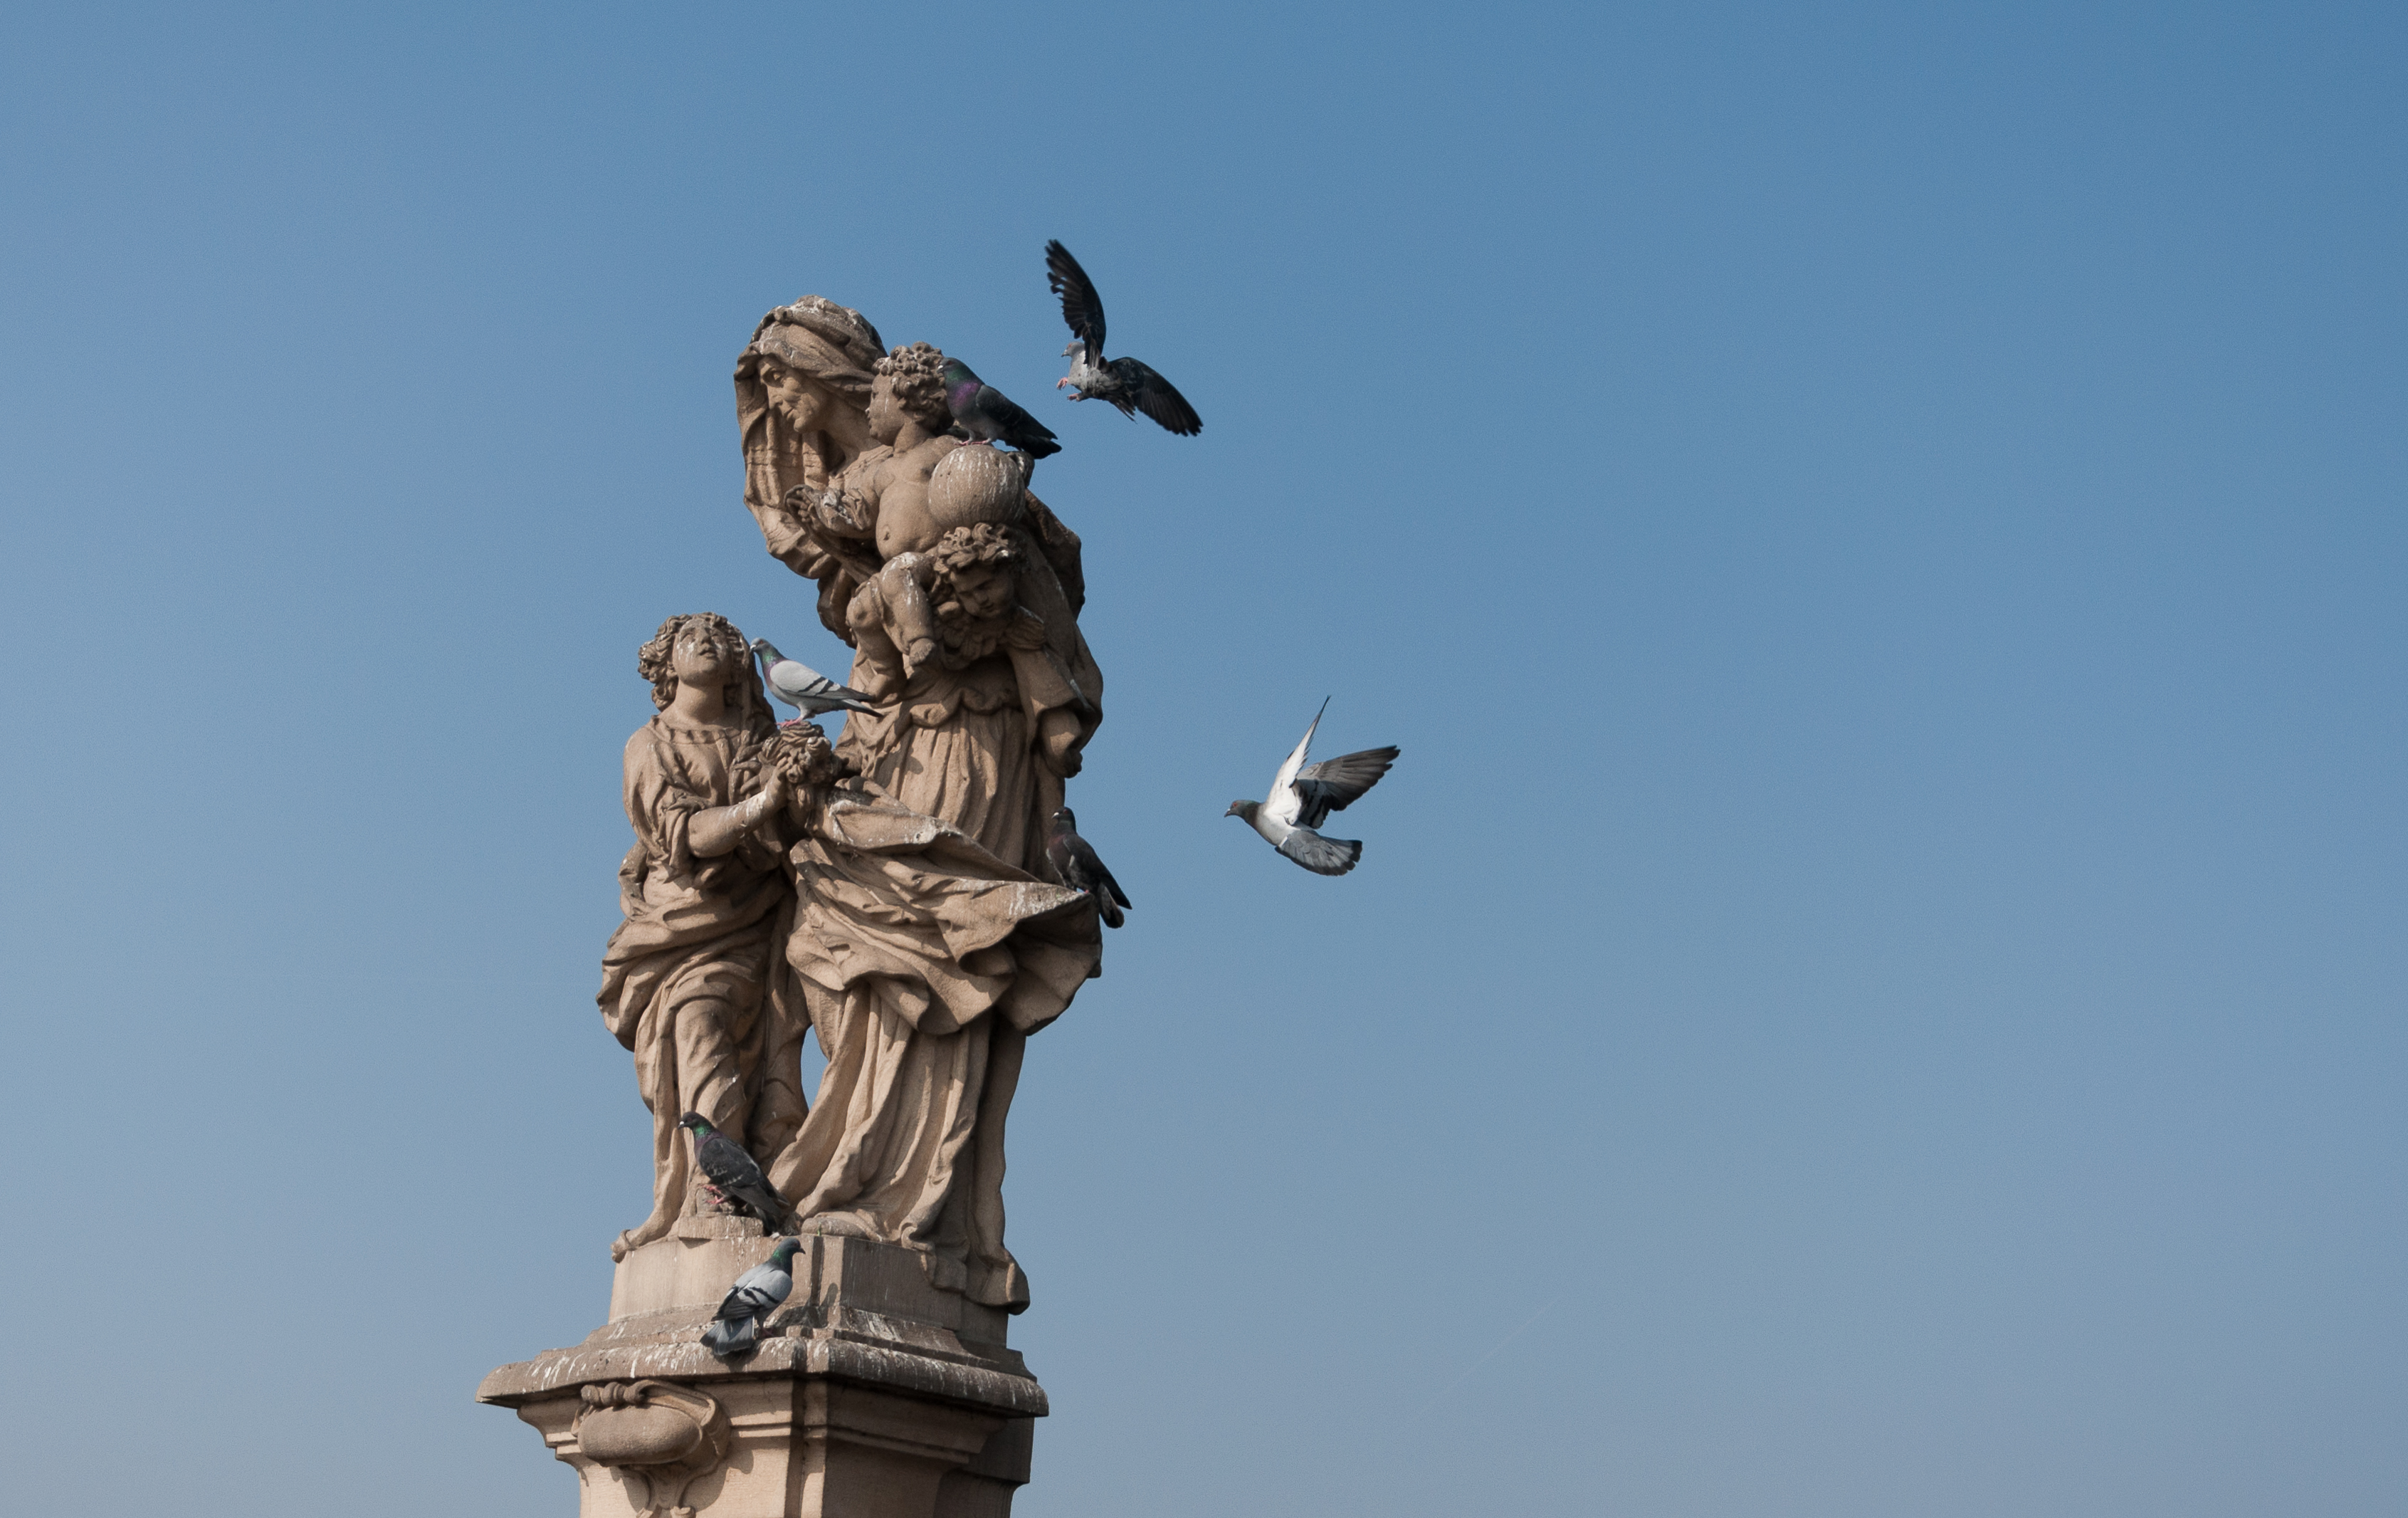
stone, monument, statue, birds, sculpture, art, monumental sculpture